Kingdom of Asturias

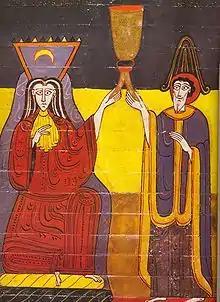
For Beatus of Liébana, the Whore of Babylon (Revelation, 17.4-5) (a Christian allegory of evil) was incarnated by the Emirate of Córdoba.

The most transcendental works of Beatus were his "Commentaries to Apocalypse", which were copied in later centuries in manuscripts called "beati", about which the Italian writer Umberto Eco said: "Their splendid images gave birth to the most relevant iconographic happening in the History of Mankind". Beatus develops in them a personal interpretation of the Book of Revelation, accompanied by quotes from the Old Testament, the Church Fathers and fascinating illustrations.